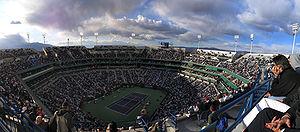
L'Indian Wells Tennis Garden est un complexe sportif américain principalement dédié au tennis, situé à Indian Wells en Californie, dans la vallée de Coachella.